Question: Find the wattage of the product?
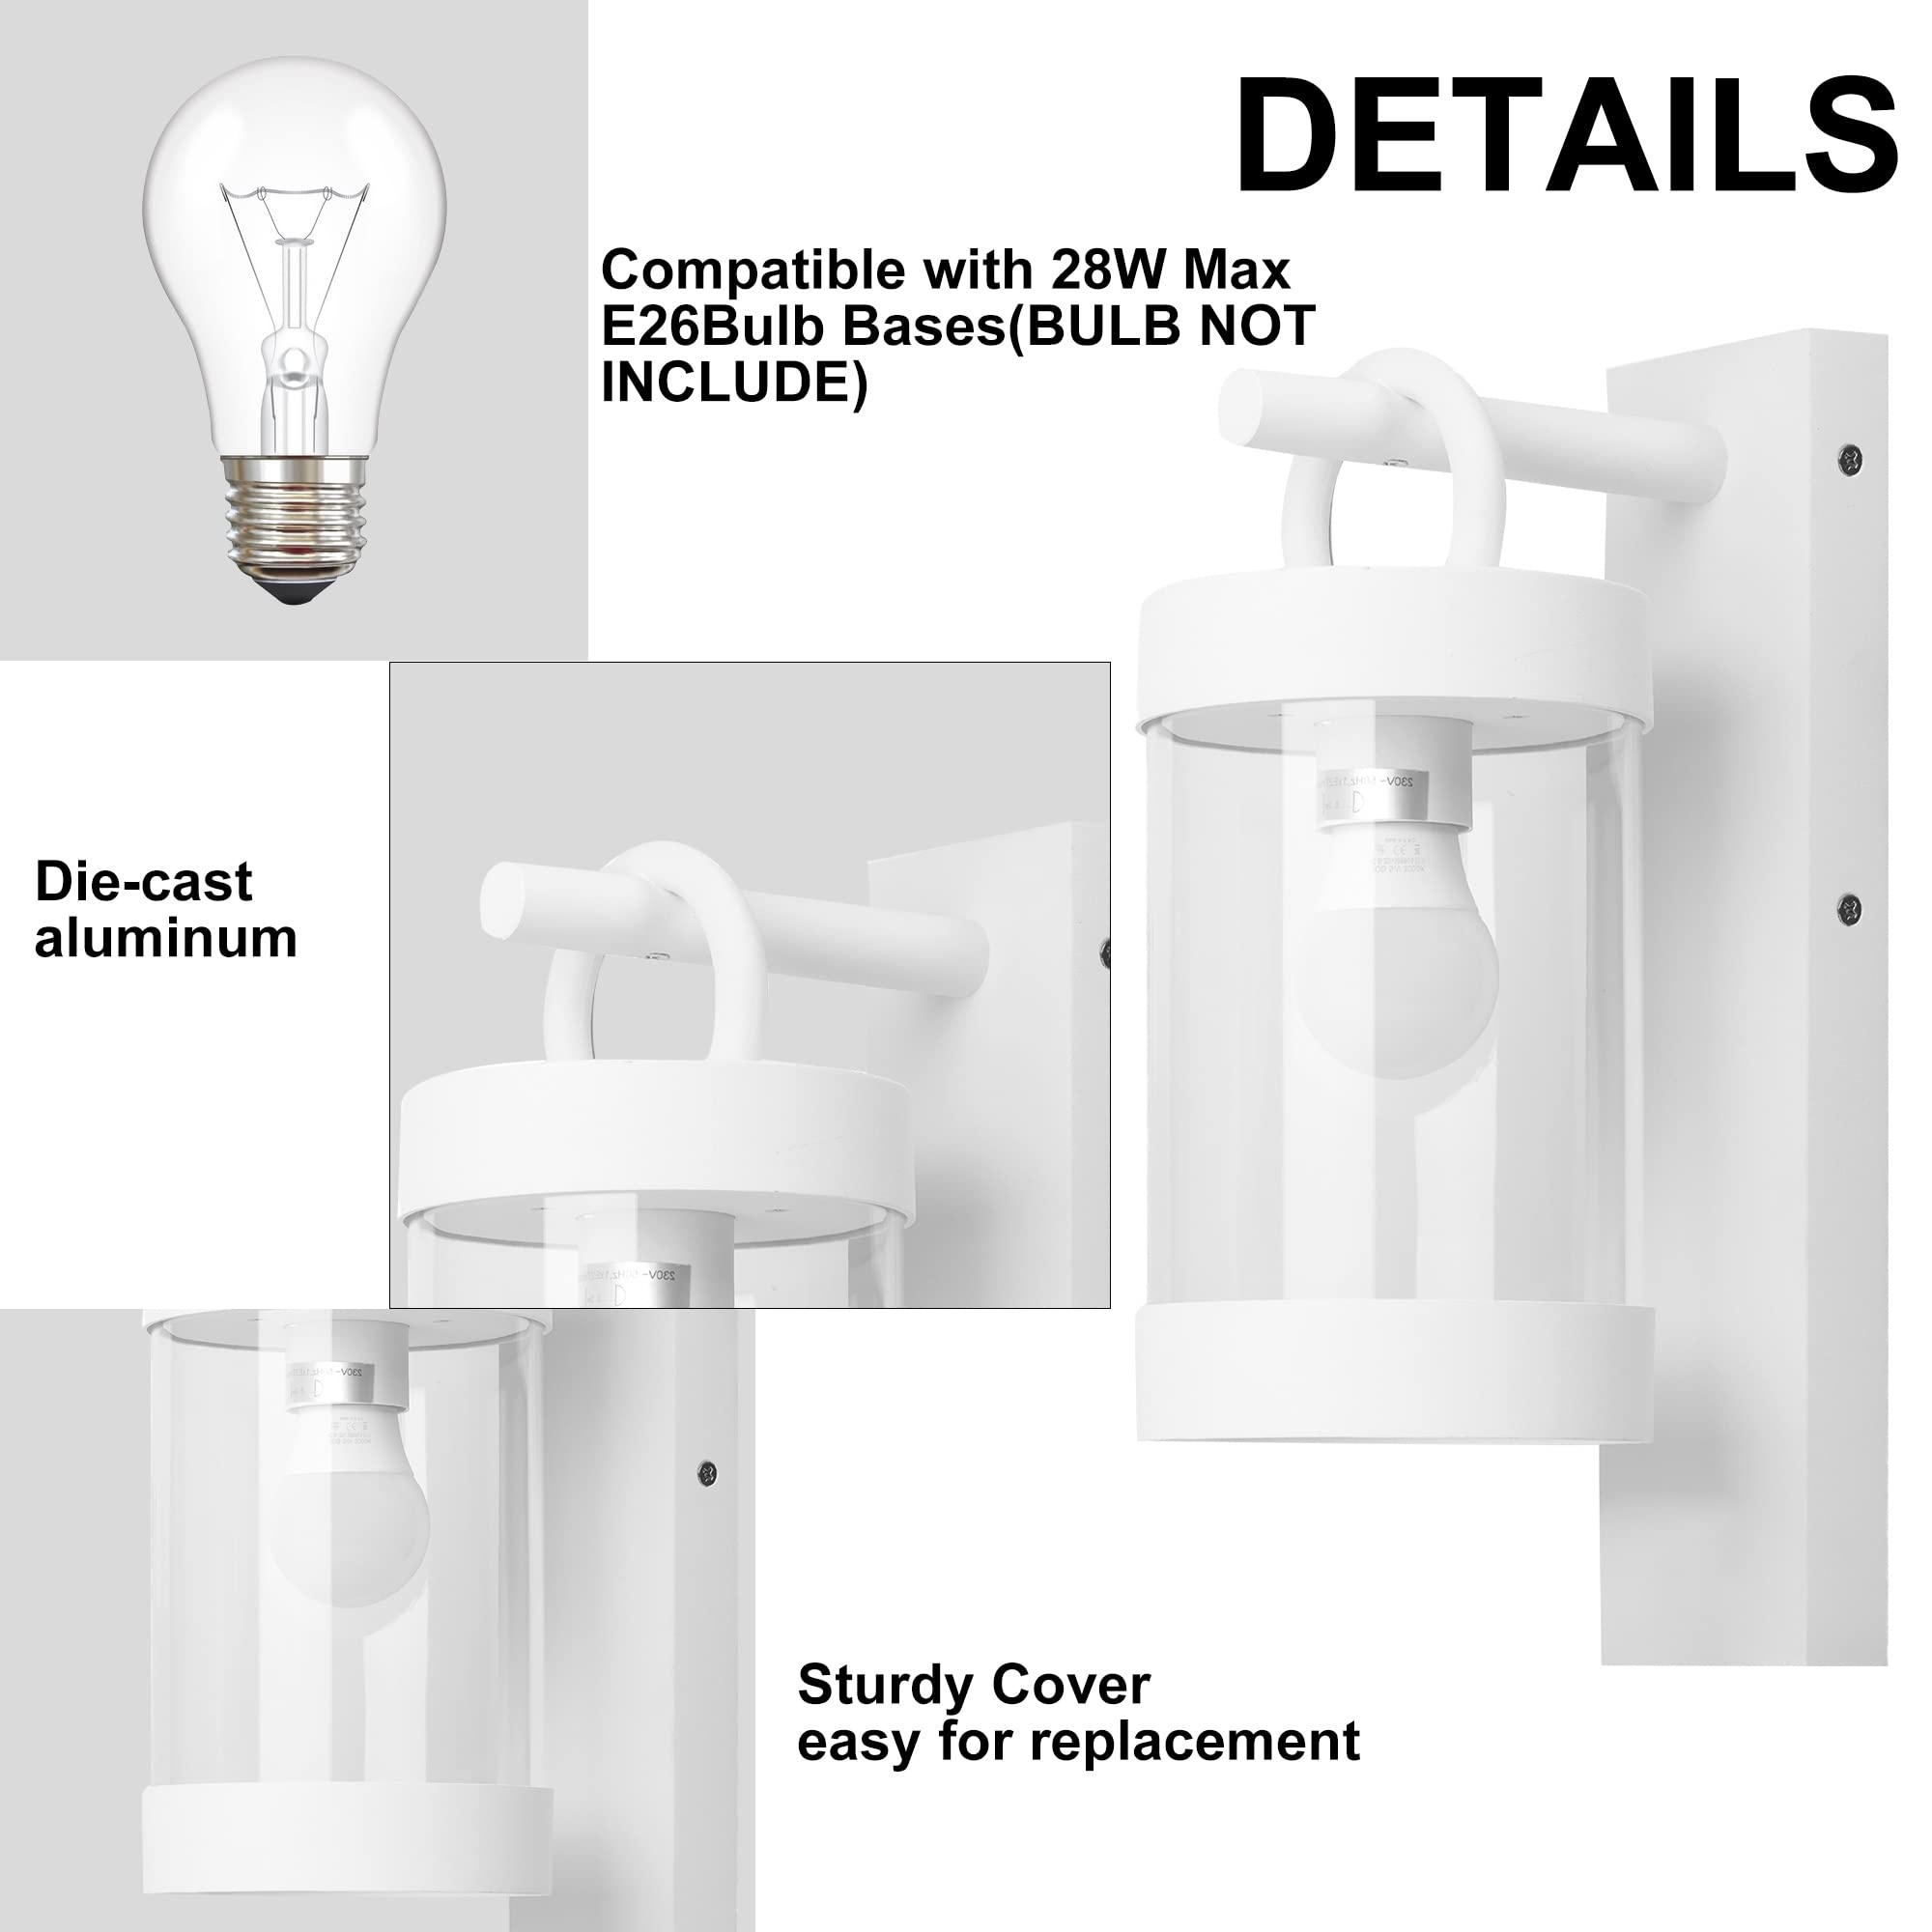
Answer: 28.0 watt